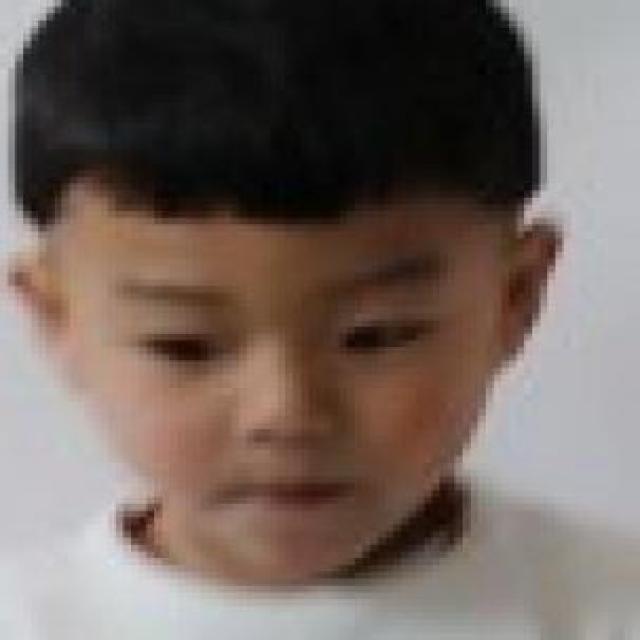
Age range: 0-12